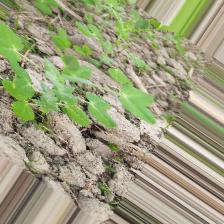
Label: Powdery Mildew